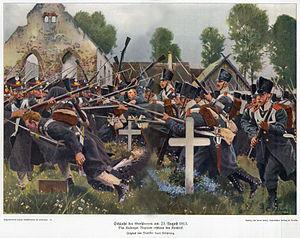
Peinture de la bataille de Gross Beeren du 23 août 1813.
La bataille de Gross Beeren eut lieu le 23 août 1813 à une quinzaine de kilomètres au sud-ouest de Berlin dans le cadre de la guerre de la Sixième Coalition, entre l'armée française commandée par le maréchal Oudinot et les forces prussiennes sous les ordres du Generalleutnant Friedrich Wilhelm von Bülow.
L'armée saxonne est celle du duché de Saxe devenu en 1356 l'Électorat de Saxe dans le Saint-Empire. Du XVIᵉ au début du XIXᵉ siècle, elle prend part aux guerres de princes allemands contre les tentatives hégémoniques de la monarchie de Habsbourg, de la France, de la Suède et de la Prusse. Elle participe aux guerres de la Révolution et de l'Empire. En 1806, lors de la dissolution du Saint-Empire, l'Électorat devient le royaume de Saxe, membre de la confédération du Rhin puis, en 1815, de la confédération germanique. L'armée saxonne prend part à la guerre austro-prussienne de 1866 puis à la guerre franco-allemande de 1870-1871 après laquelle elle est intégrée à l'armée impériale allemande tout en conservant des institutions militaires distinctes.
Le Baron Pierre Louis Girard-dit-Vieux, né à Genève en République de Genève le 17 décembre 1778 et mort à Bains-les-Bains en France le 30 mars 1847, est un officier français, maire de Bains-en-Vosges de 1826 à 1846.